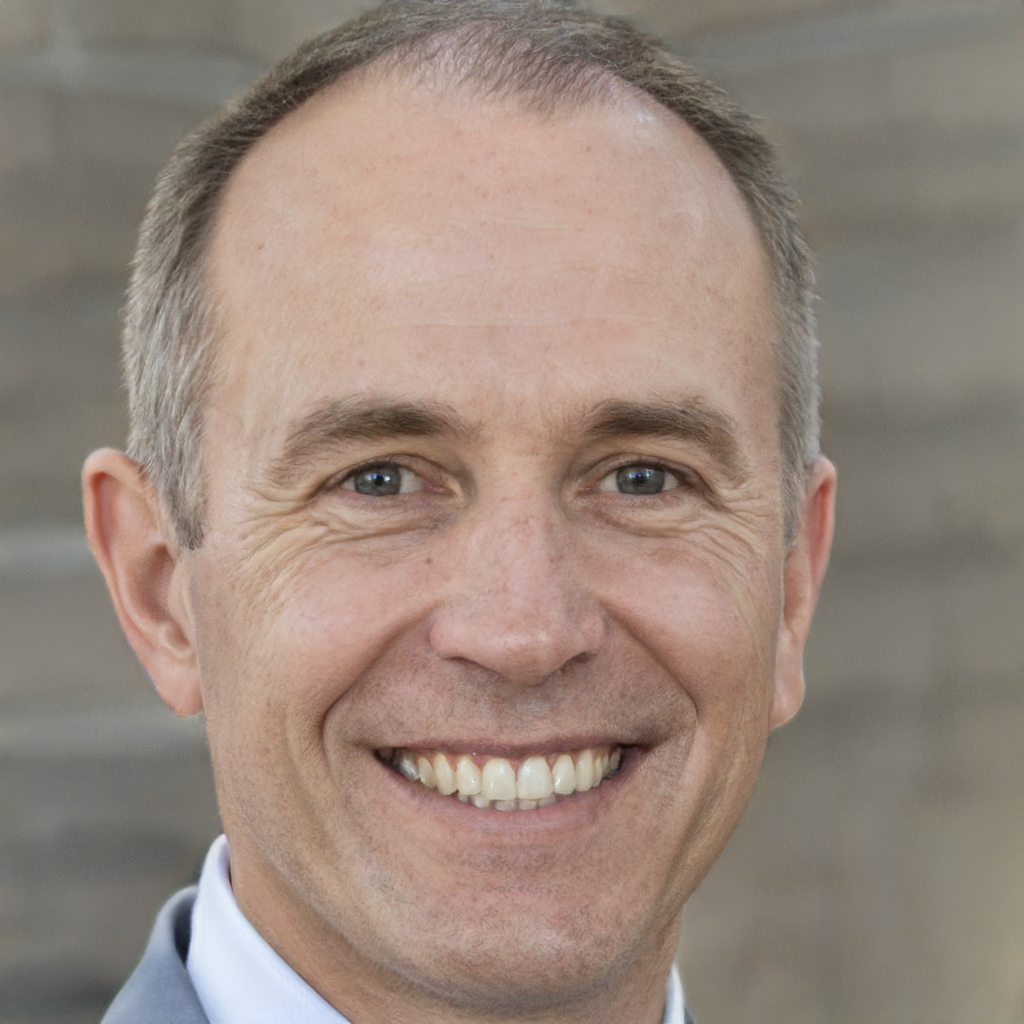
Gender: Male